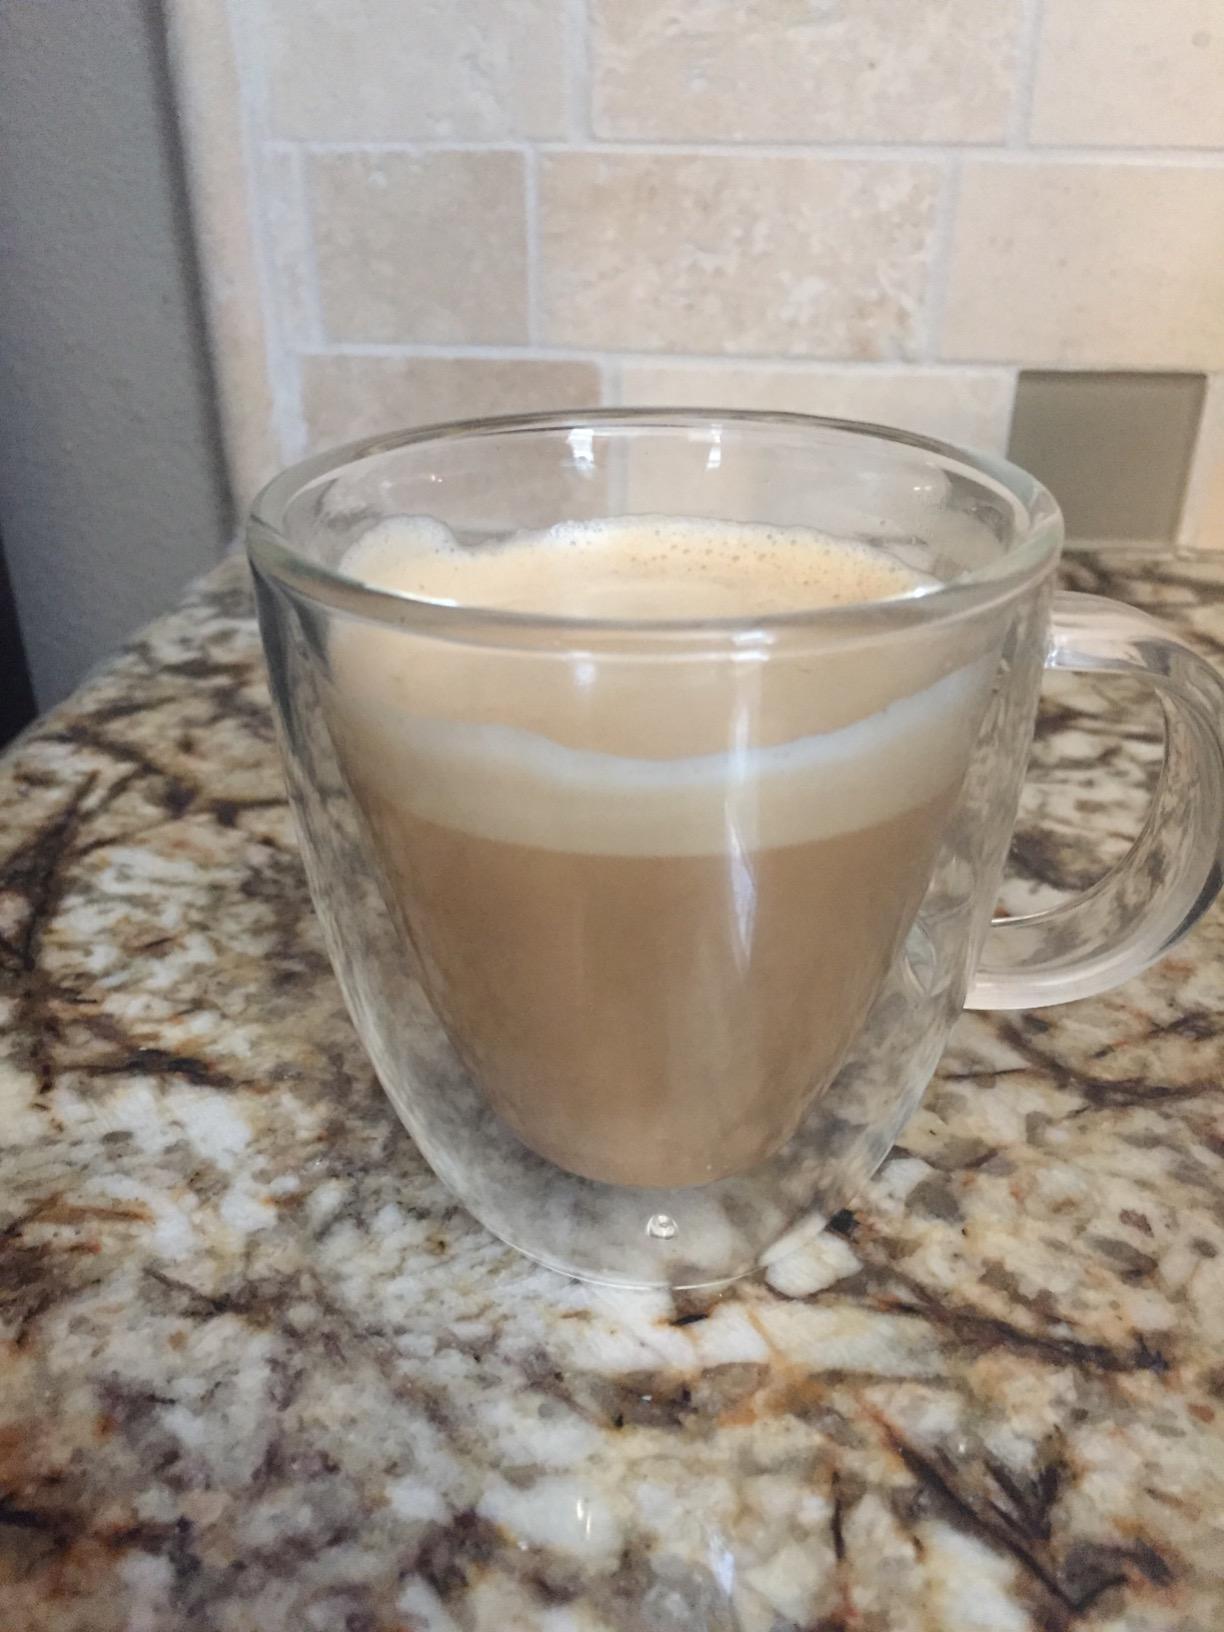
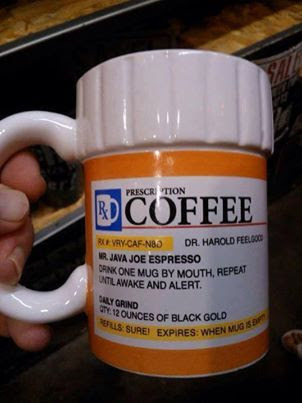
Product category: items_mug
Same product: no